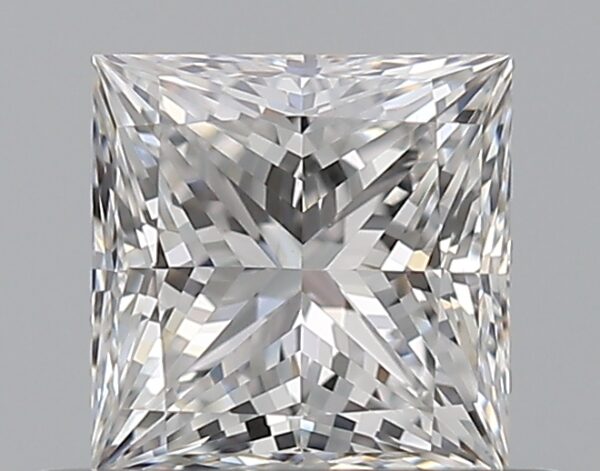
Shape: princess
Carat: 0.59
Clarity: IF
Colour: D
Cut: EX
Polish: EX
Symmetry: VG
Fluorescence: N
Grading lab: GIA
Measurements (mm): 4.56 x 4.49 x 3.3